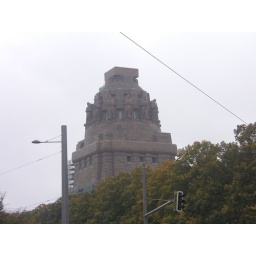
Een monument ter ere van de slag tussen Napoleon enerzijds en o.a. de Russen en Pruisen anderzijds in oktober 1813